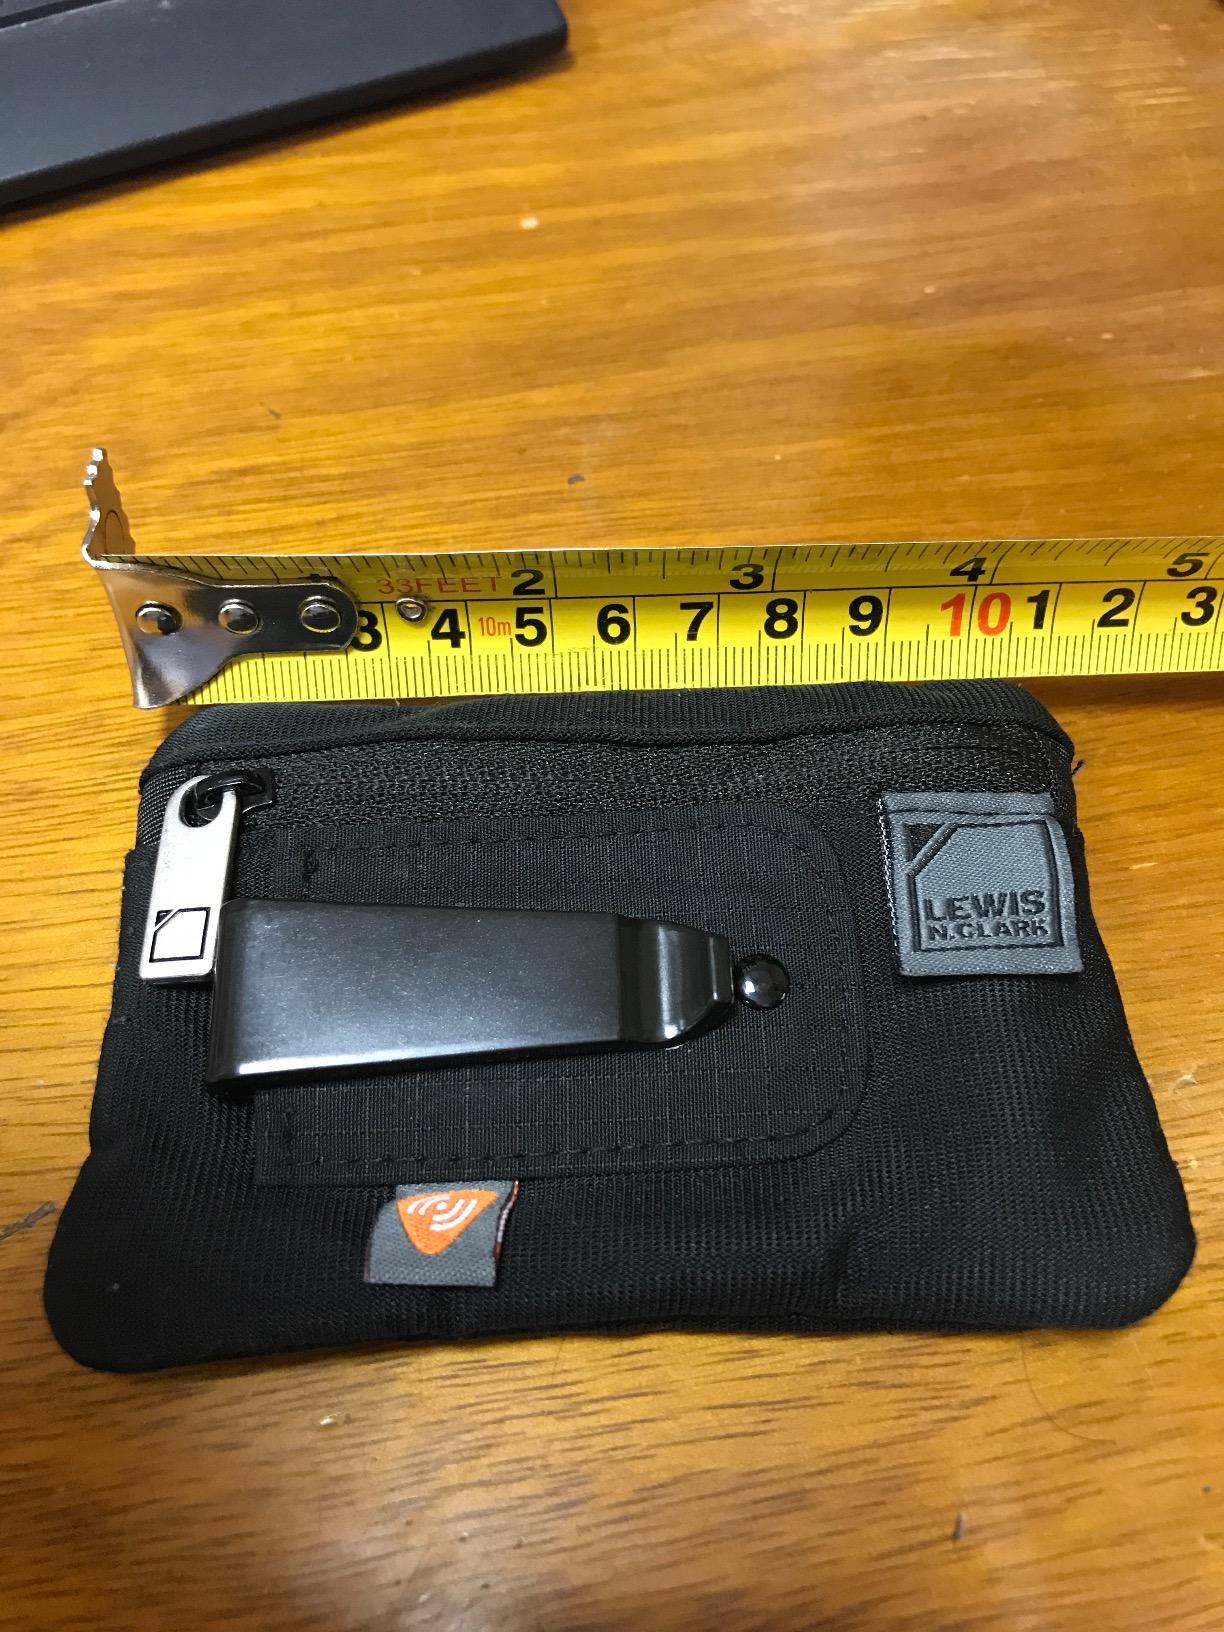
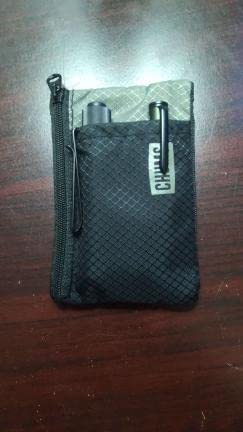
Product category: accessories_wallet
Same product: no